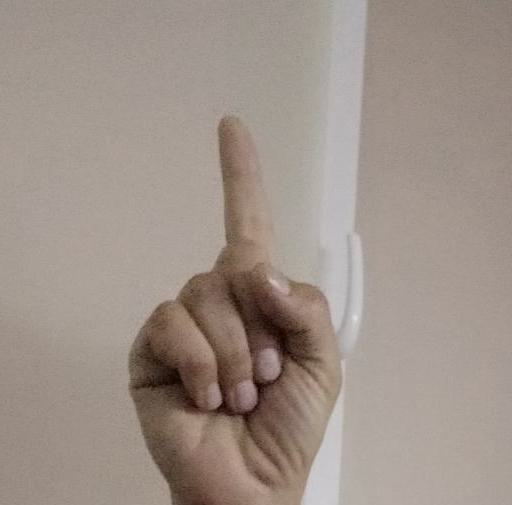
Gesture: one